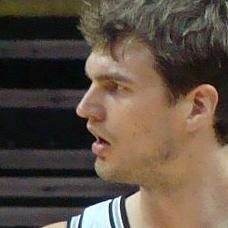
Age: 24